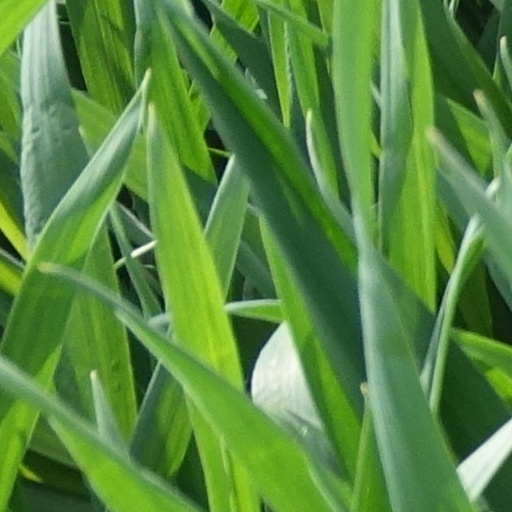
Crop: wheat